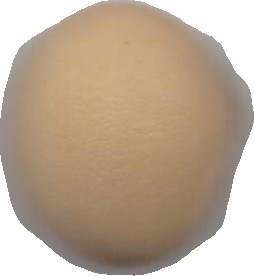
Variety: Grobogan